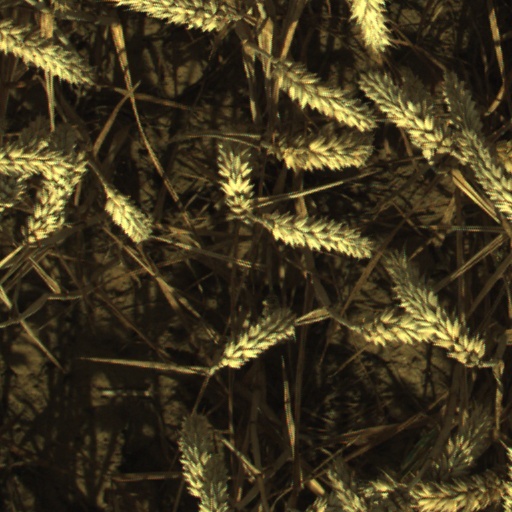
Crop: wheat